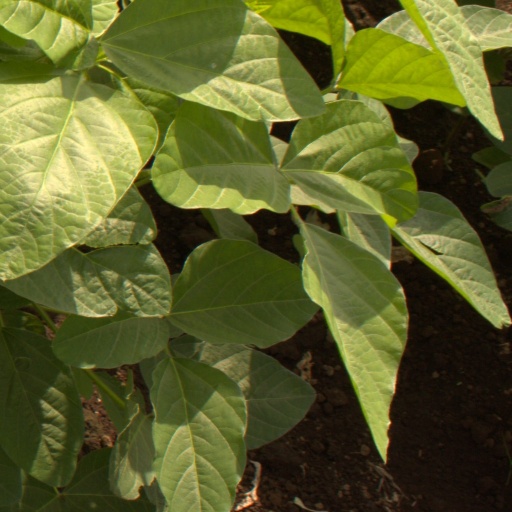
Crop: soybean